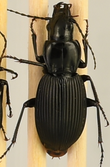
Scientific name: Pterostichus lachrymosus
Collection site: Mountain Lake Biological Station NEON (MLBS), plot MLBS_010